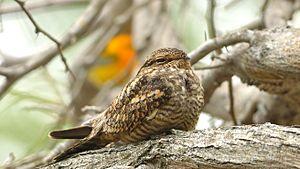
Cette liste des oiseaux au Canada provient de Bird Checklists of the World en date du mois de juillet 2018.